The German Ideology

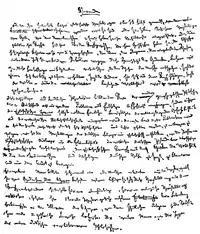
The first page of the manuscript

The text itself was written by Marx and Engels in Brussels in 1845 and 1846 but it was not published until 1932. The Preface and some of the alterations and additions are in Marx's hand. The bulk of the manuscript is in Engels' hand, except for Chapter V of Volume II and some passages of Chapter III of Volume I which are in Joseph Weydemeyer's hand. Chapter V in Volume II was written by Moses Hess and edited by Marx and Engels. The text in German runs to around 700 pages.